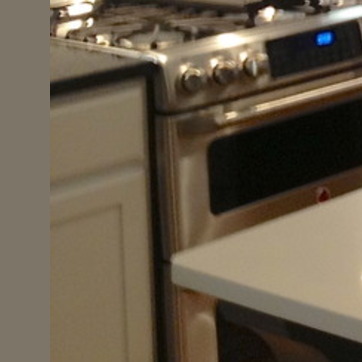
Material: metal